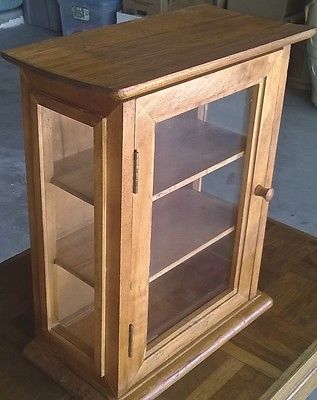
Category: cabinet